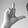
ASL letter: L